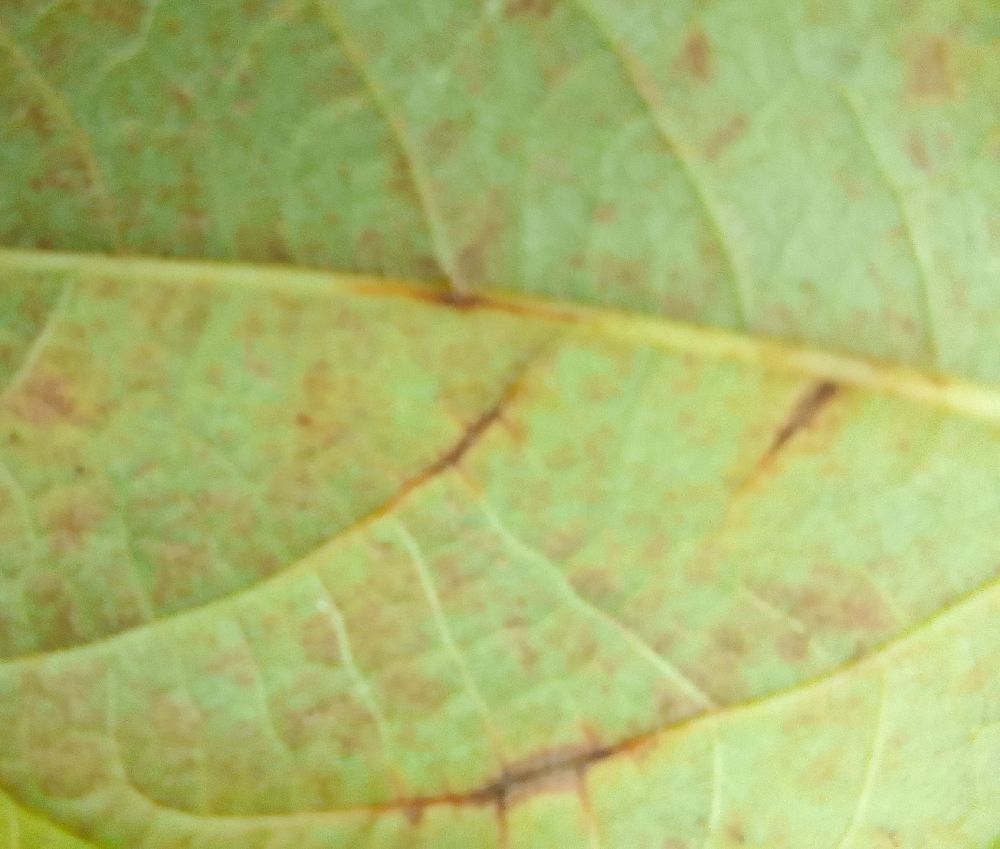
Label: anthracnose